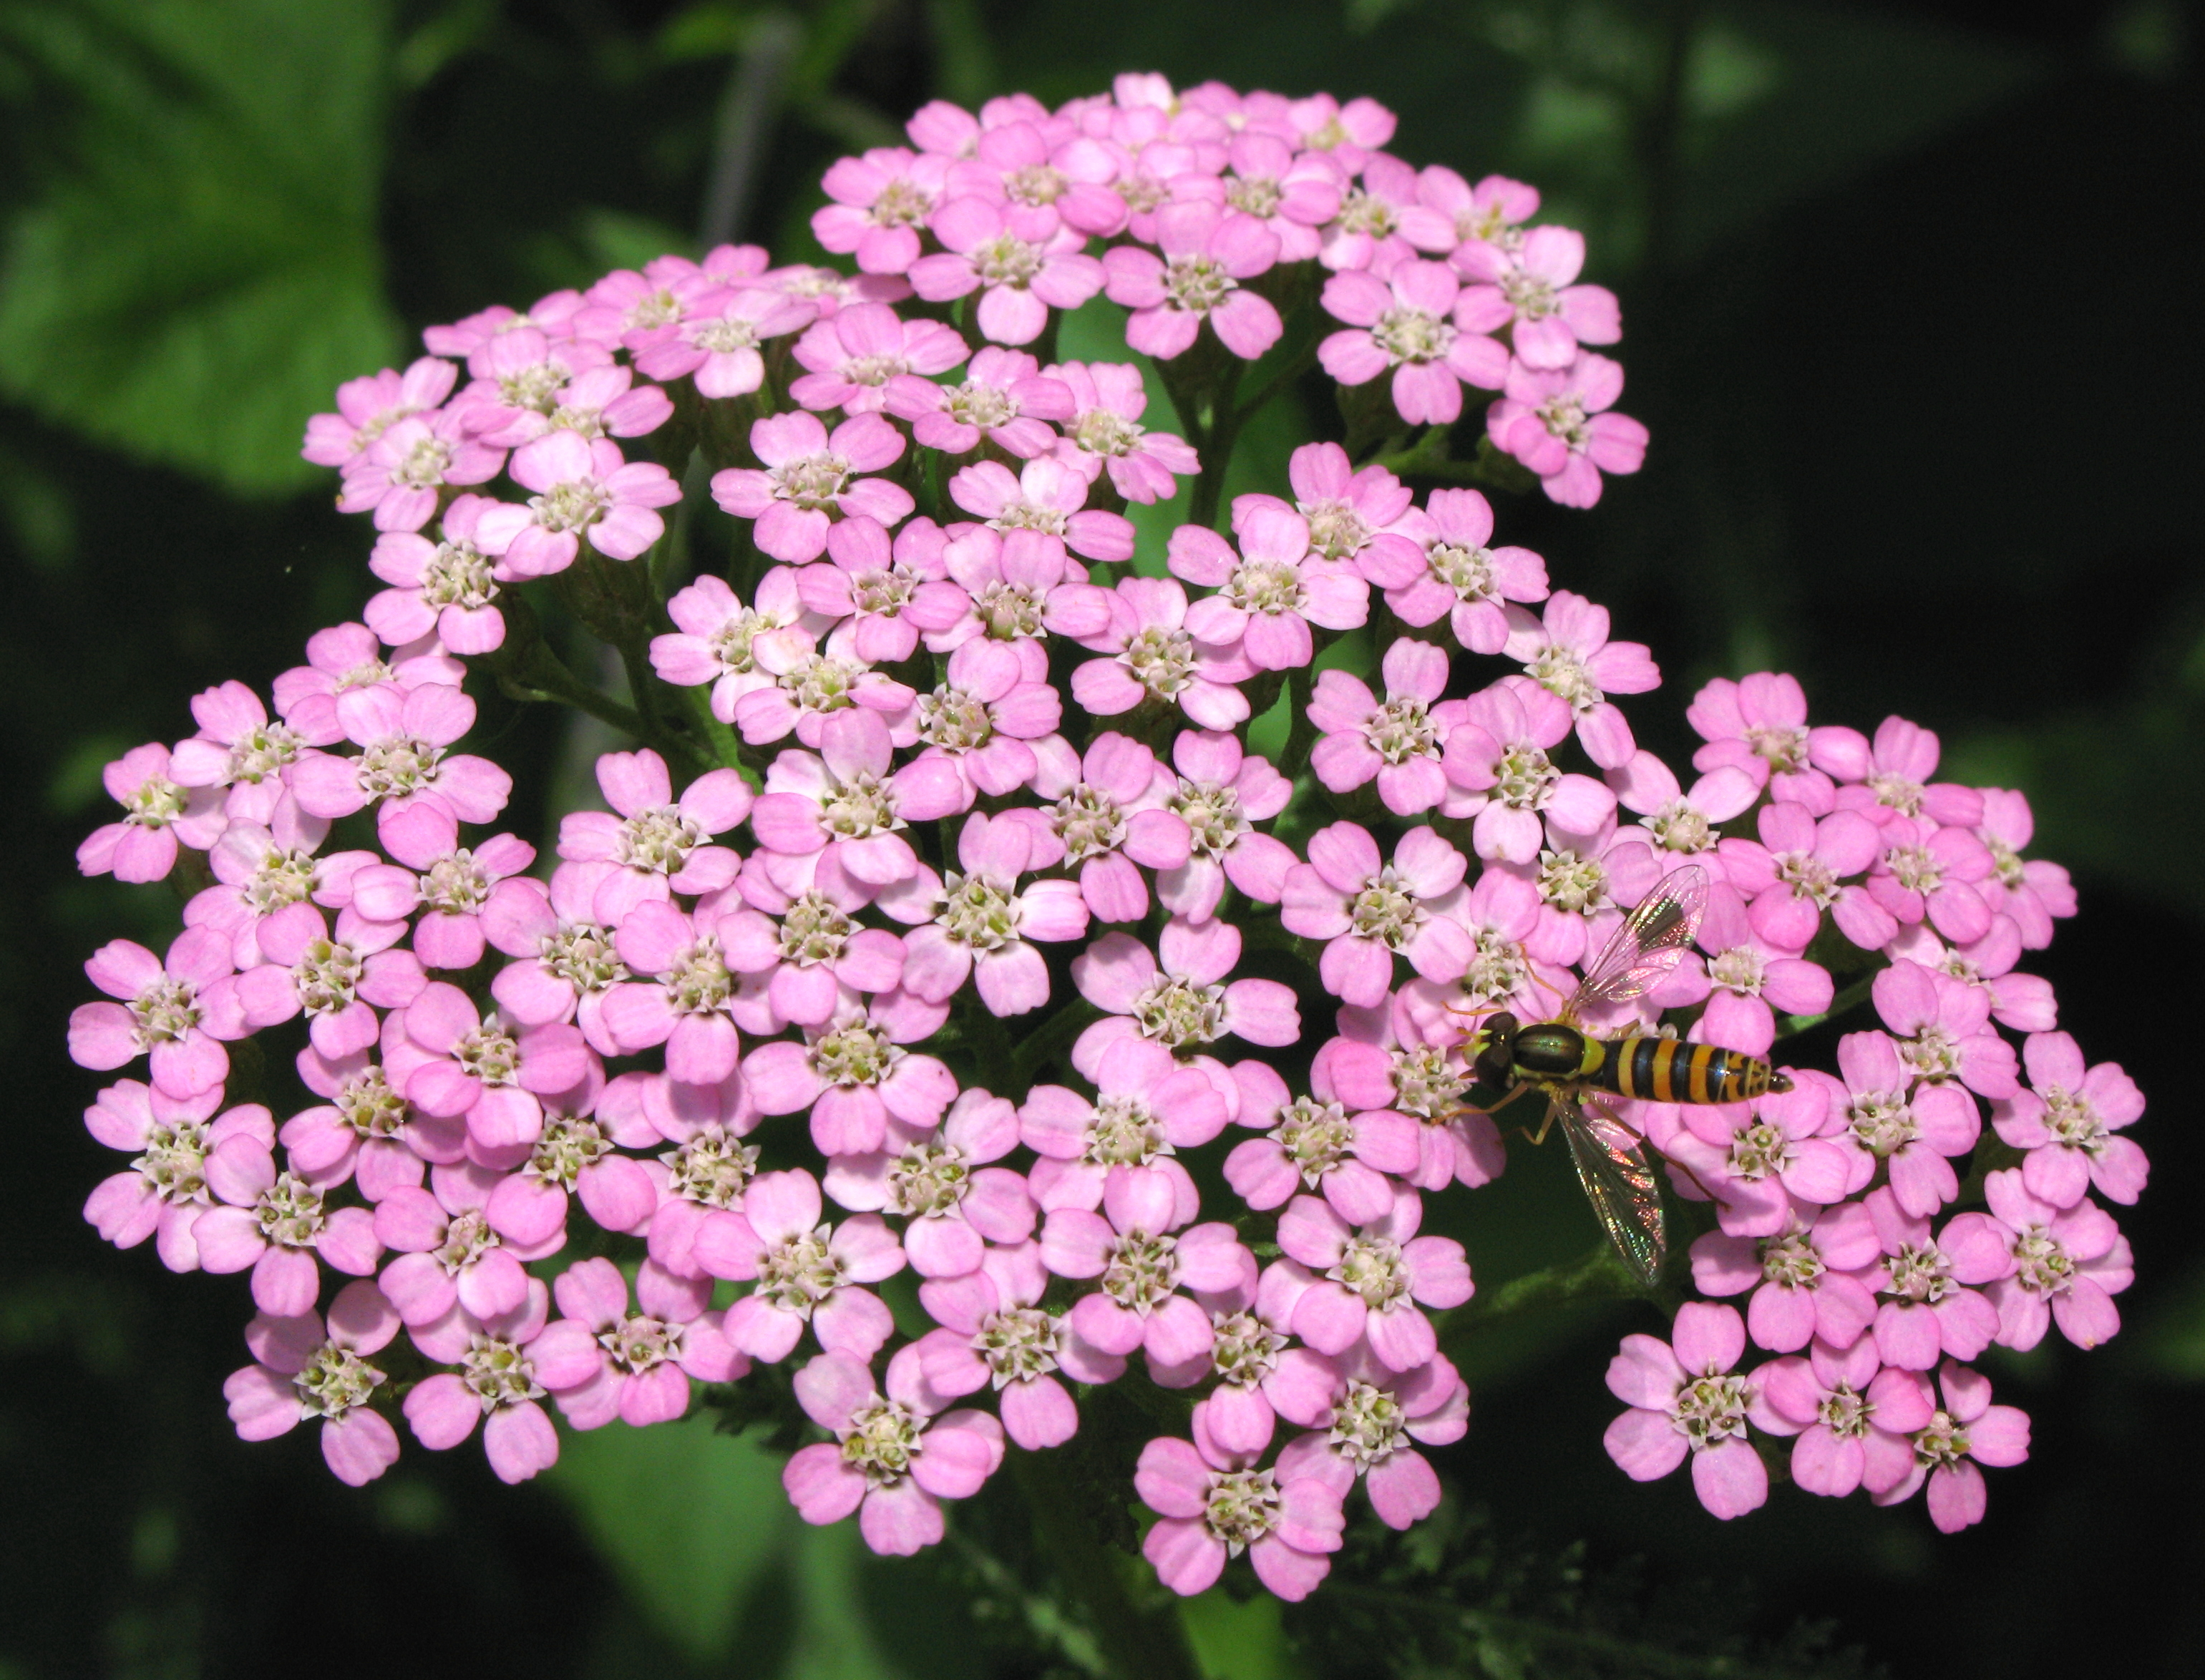
plant, flower, petal, high, herb, botany, pink, flora, hires, flowerpicturesnolimits, hi, res, g7, candytuft, yarrow, flowering plant, daisy family, verbena, verbena family, annual plant, land plant, dame's rocket, evergreen candytuft, alyssum